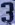
Number: 3